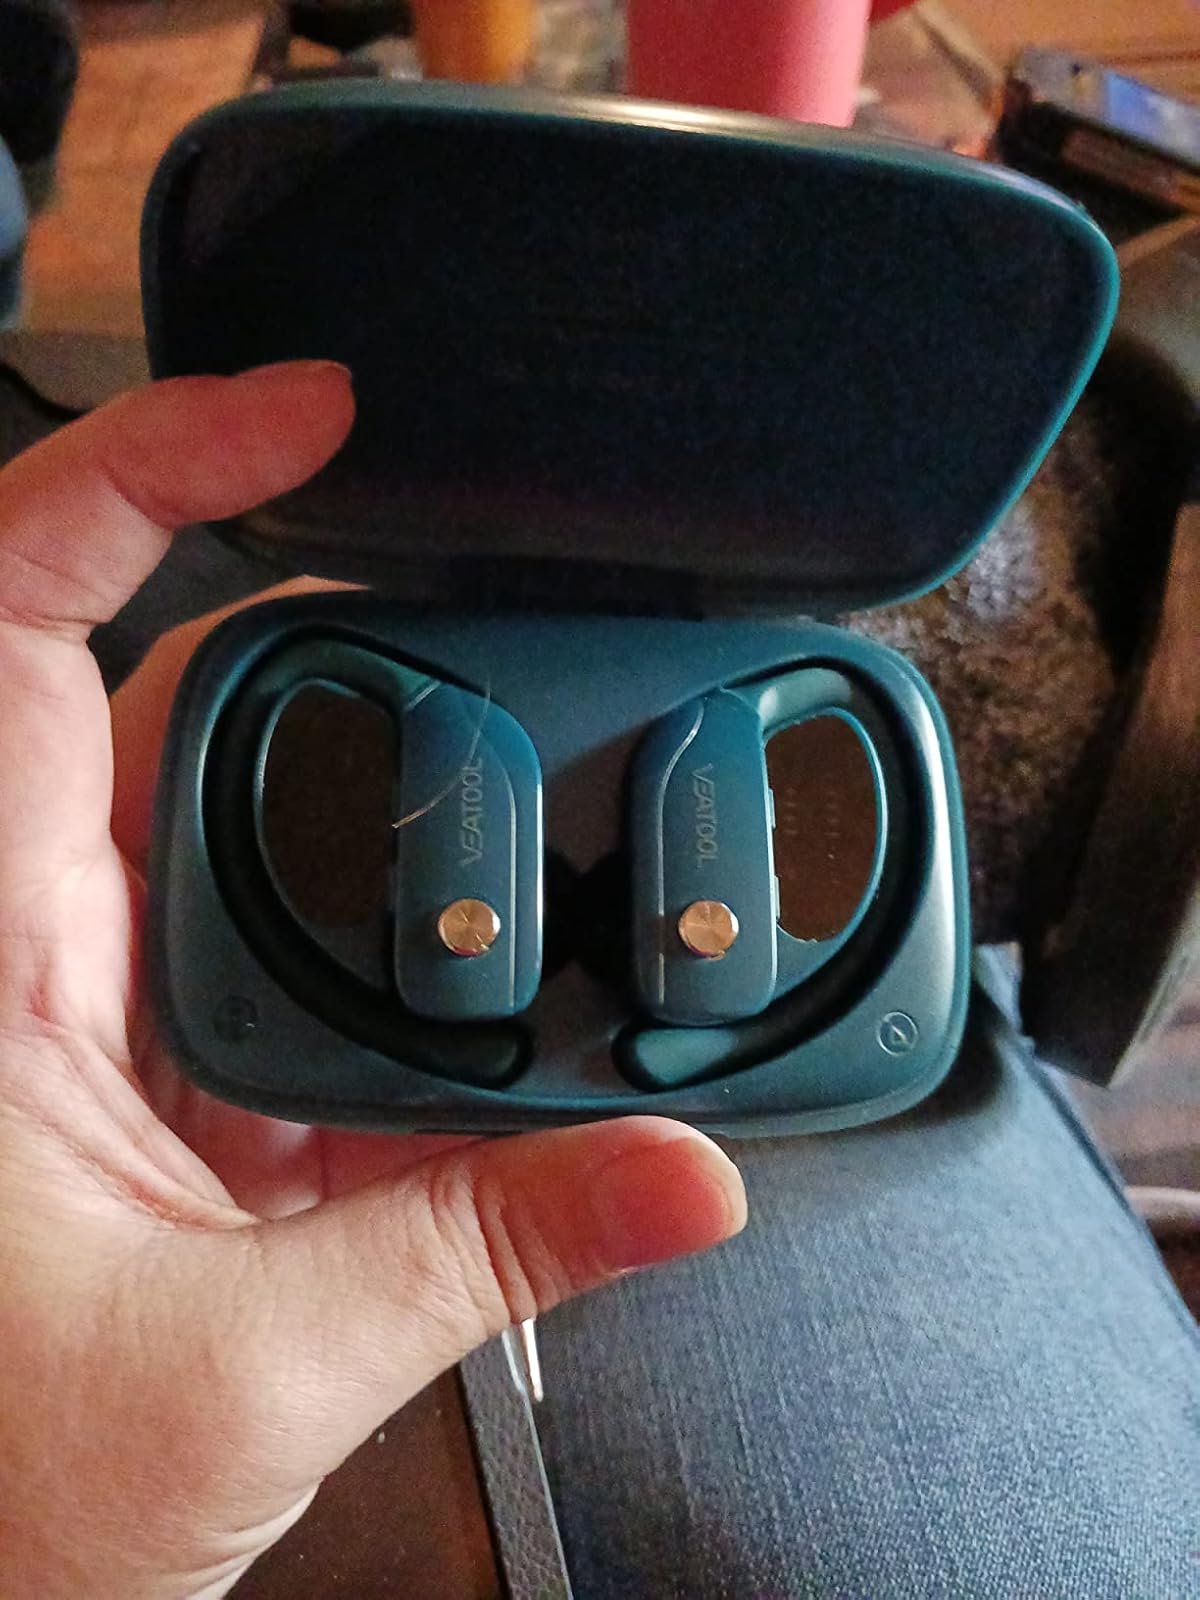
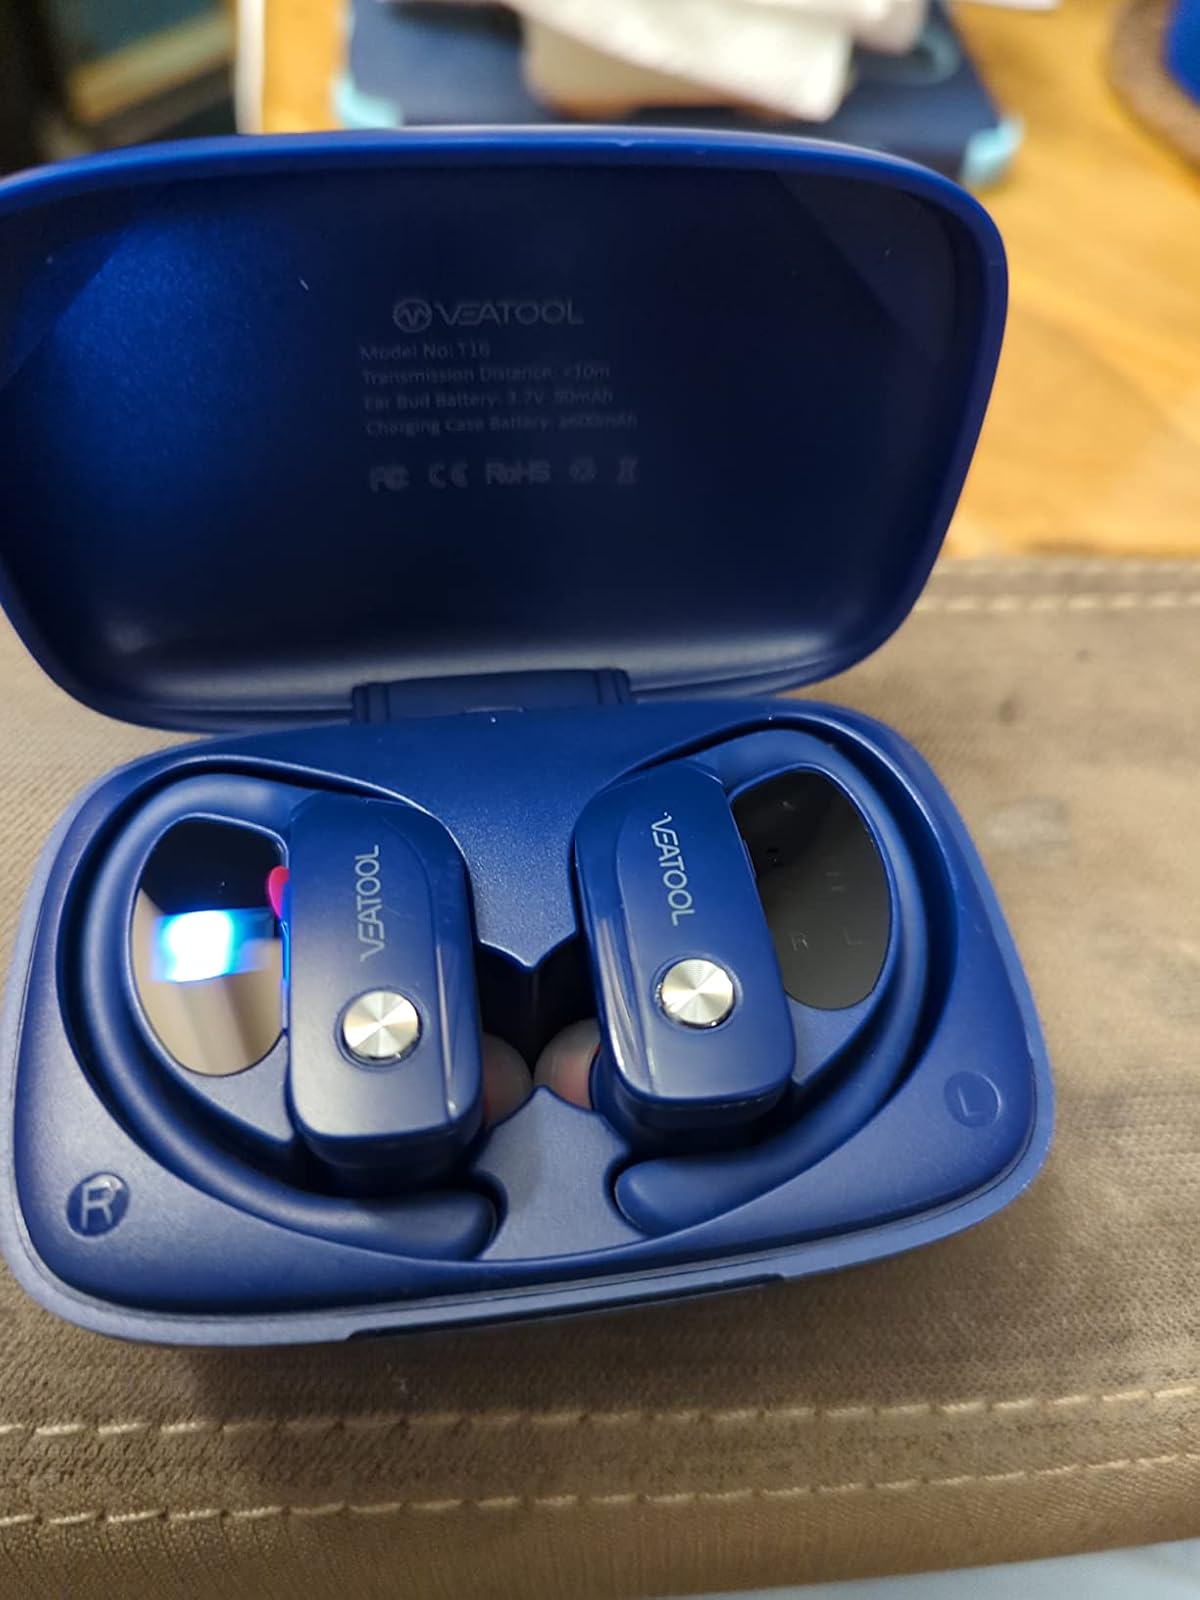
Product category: earbuds
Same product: no